Memphis, Egypt

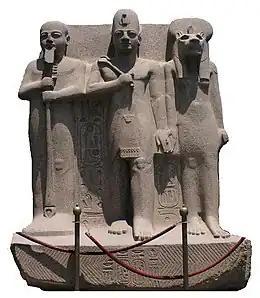
Ramesses II flanked by Ptah and Sekhmet

The legend recorded by Manetho was that Menes, the first king to unite the Two Lands, established his capital on the banks of the Nile by diverting the river with dikes. The Greek historian Herodotus, who tells a similar story, relates that during his visit to the city, the Persians, at that point the suzerains of the country, paid particular attention to the condition of these dams so that the city was saved from the annual flooding. It has been theorised that Menes may have been a mythical king, similar to Romulus of Rome. Some scholars suggest that Egypt most likely became unified through mutual need, developing cultural ties and trading partnerships, although it is undisputed that the first capital of united Egypt was the city of Memphis. Some Egyptologists had identified the legendary Menes with the historical Narmer, who is represented on the Palette of Narmer conquering the territory of the Nile Delta in Lower Egypt and establishing himself as king. This palette has been dated to ca. 31st century BC and thus, would correlate with the legend of Egypt's unification by Menes. However, in 2012 an inscription depicting the visit of the predynastic king Iry-Hor to Memphis was discovered in the Sinai. Since Iry-Hor predates Narmer by two generations, the latter cannot have been the founder of the city. Alternatively, Epaphus (king of Egypt, whose wife was Memphis) is regarded in the Greek myths as the founder of Memphis, Egypt.